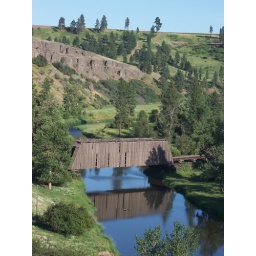
An old covered railroad bridge, now used as a private road to cross the Palouse River near Dry Creek